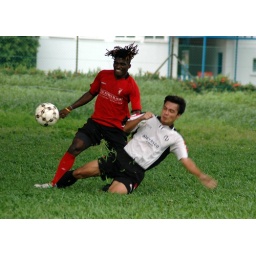
Samsul goes flying in with commitment to try and stop their playmaker from playing the ball forward and succeeds.